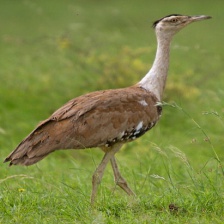
Species: INDIAN BUSTARD
Scientific name: ARDEOTIS NIGRICEPS